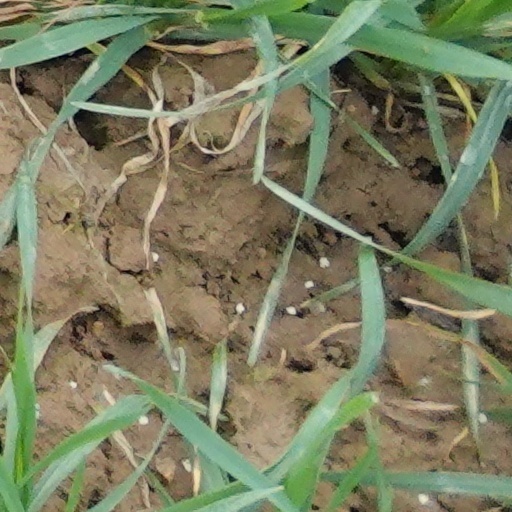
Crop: wheat